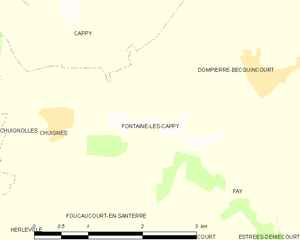
Carte des communes françaises Fontaine-lès-Cappy